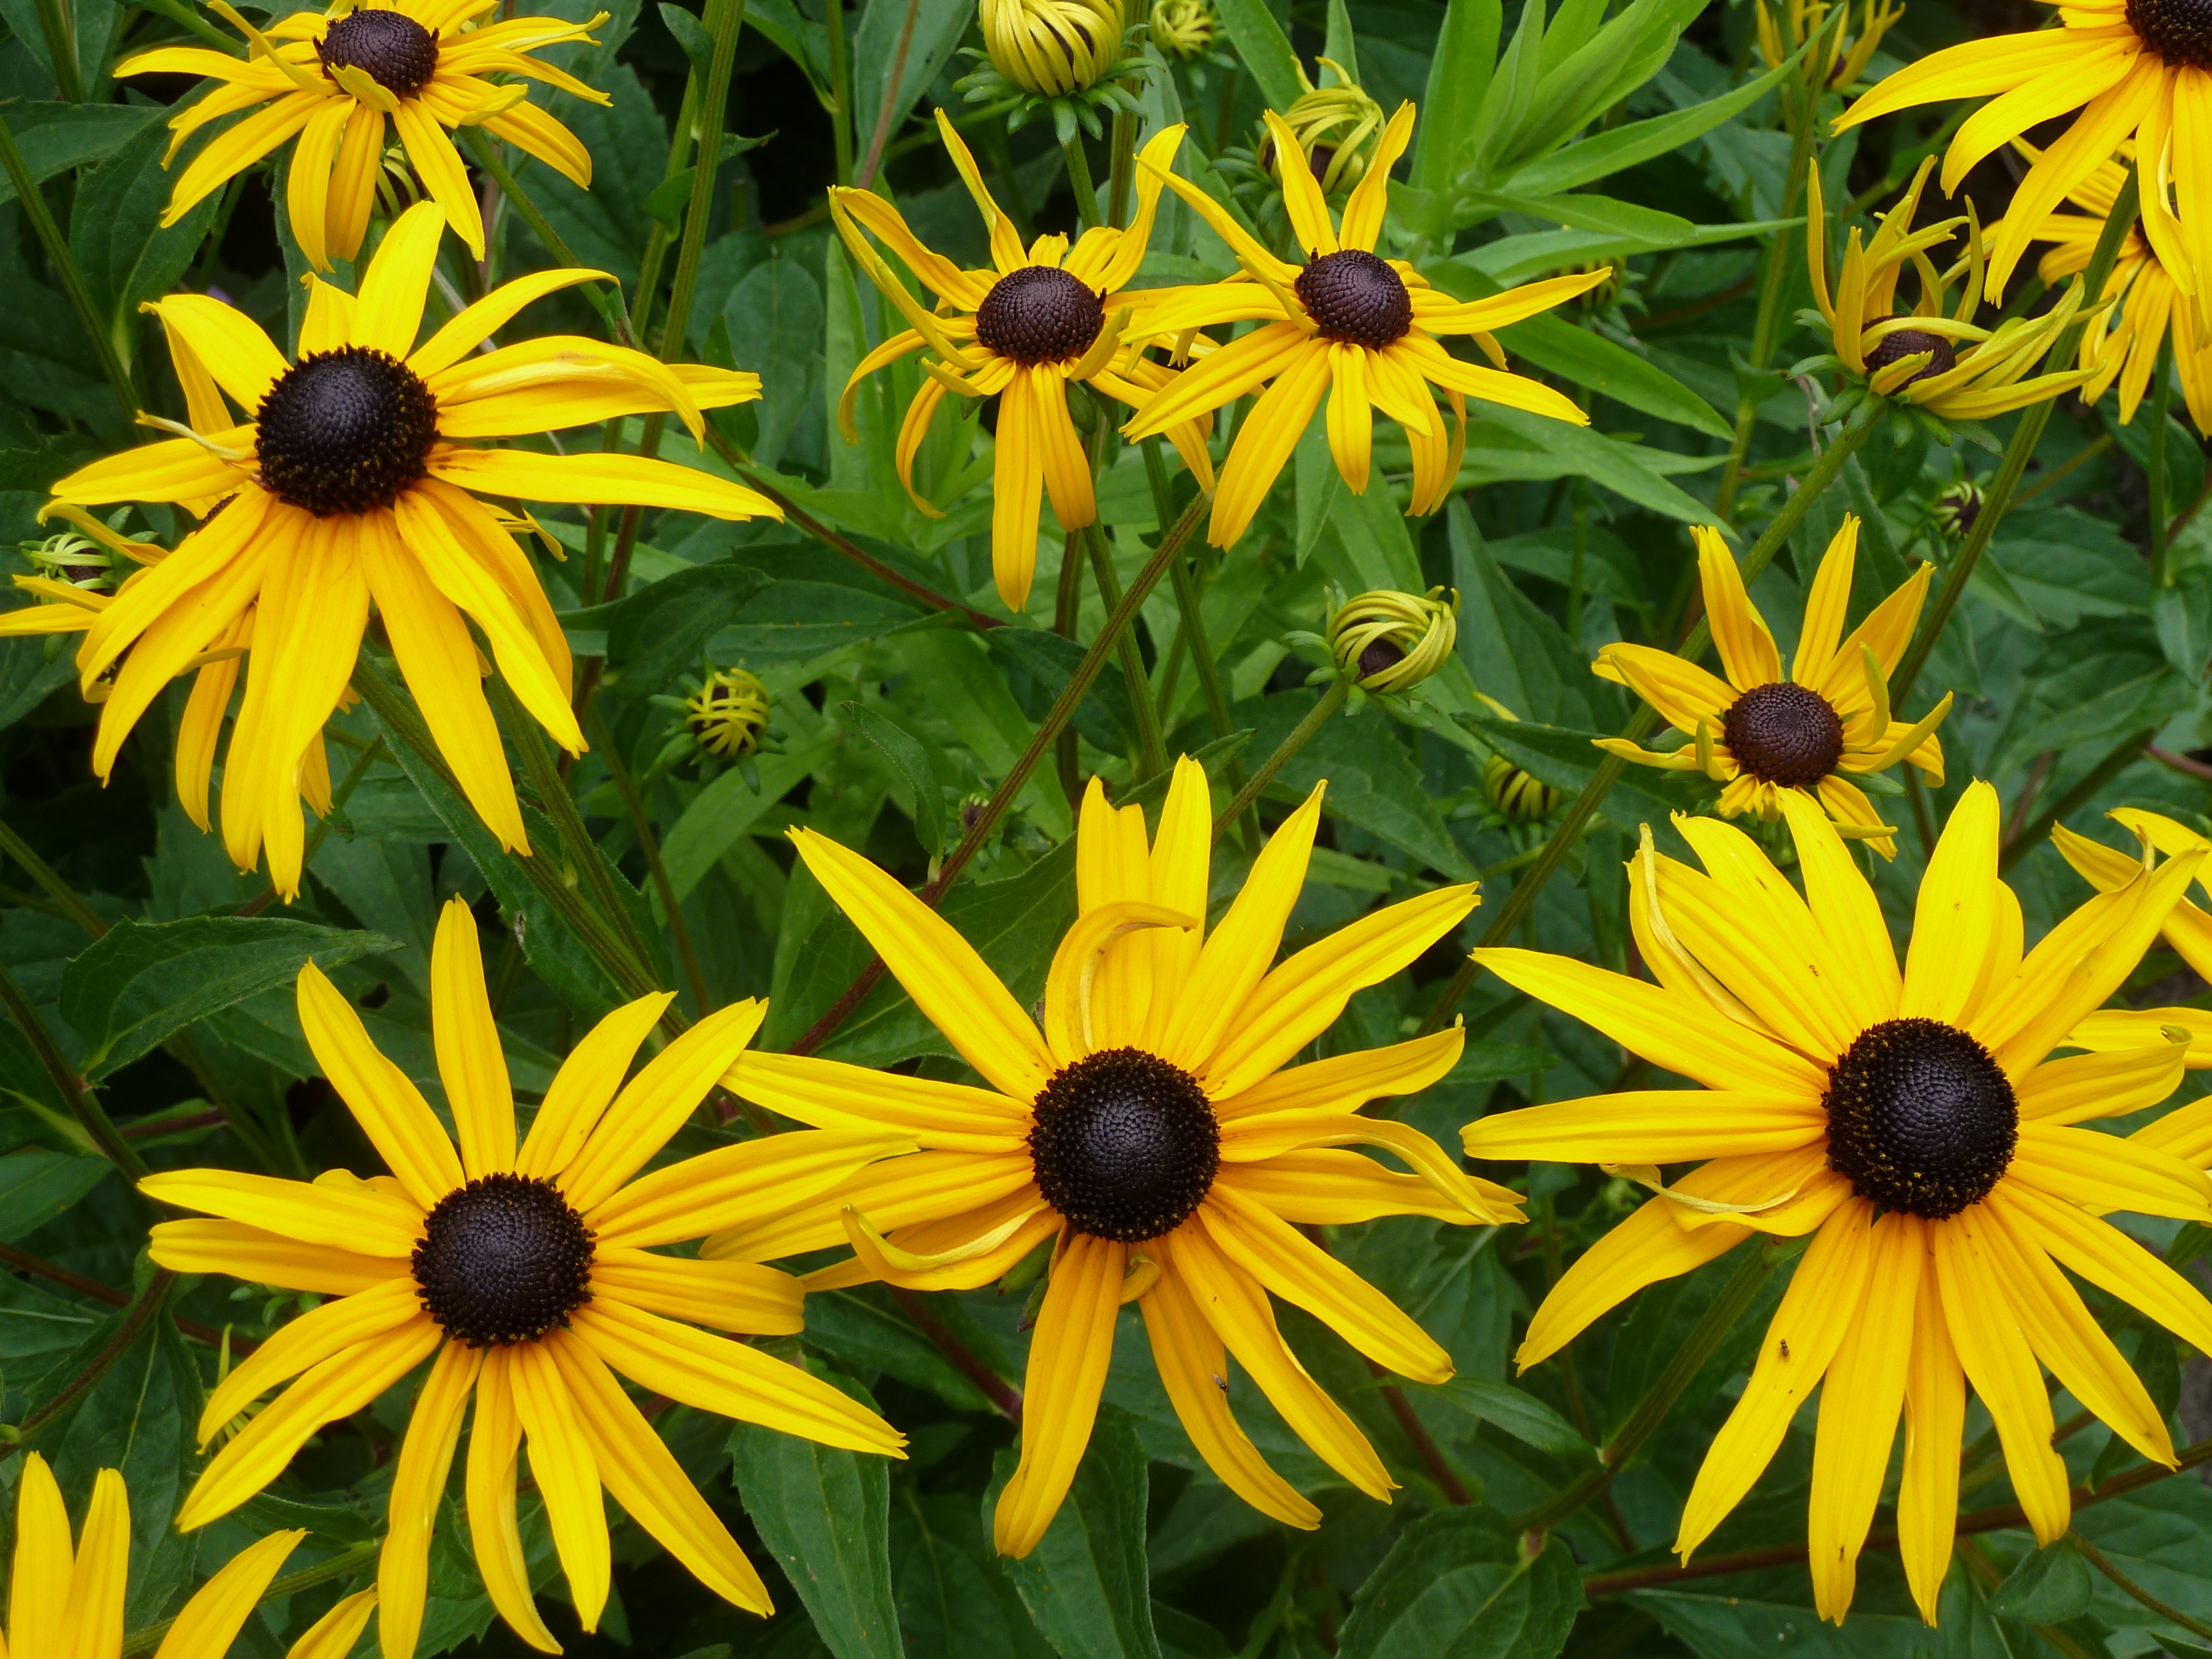
nature, plant, flower, petal, bloom, floral, botany, colorful, yellow, garden, flora, botanical, sunflower, flowers, close up, coneflower, echinacea, flowering plant, daisy family, black eyed susan, land plant